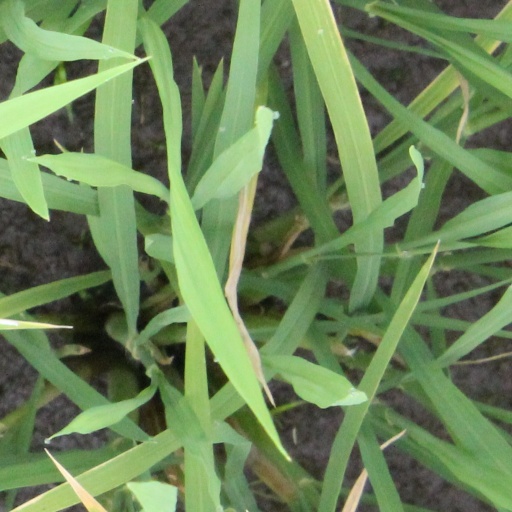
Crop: rice